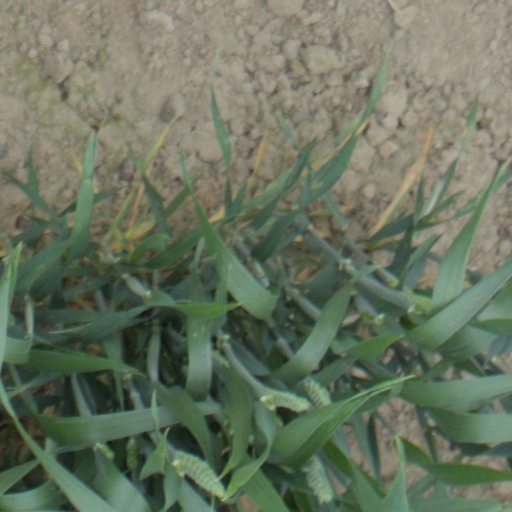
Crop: wheat